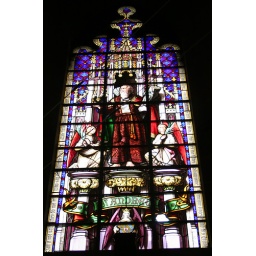
Stained glass window in the monument